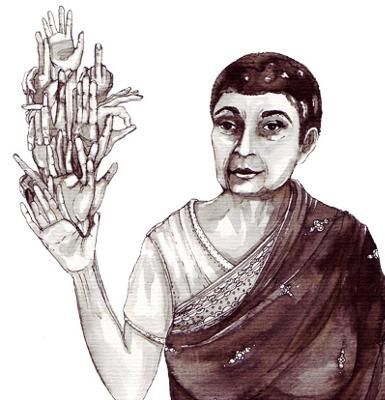
回答: 早口で何を言ってるか分かりにくい母が趣味で手話を始めた。